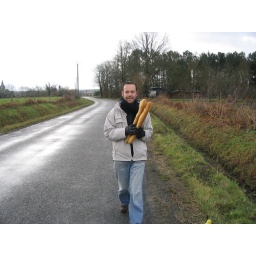
David Johnston-Bell walking down the road near Mouliherne house after returning from buying two bagettes from the local boulangerie